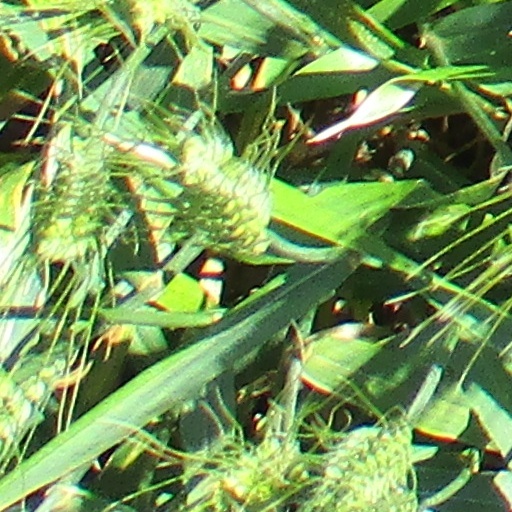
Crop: wheat